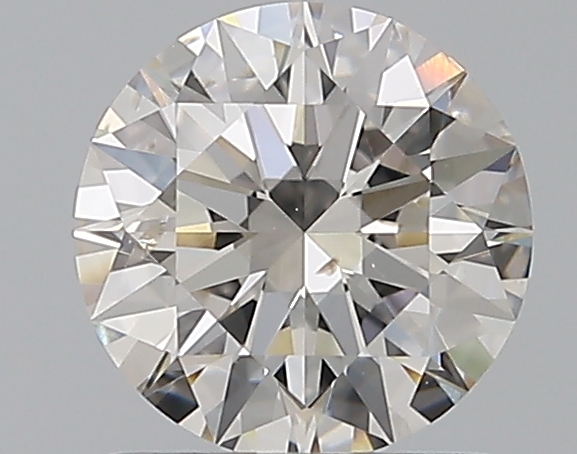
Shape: round
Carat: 1
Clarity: SI2
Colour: I
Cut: EX
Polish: EX
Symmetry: EX
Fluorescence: M
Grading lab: GIA
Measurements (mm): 6.44 x 6.48 x 3.95